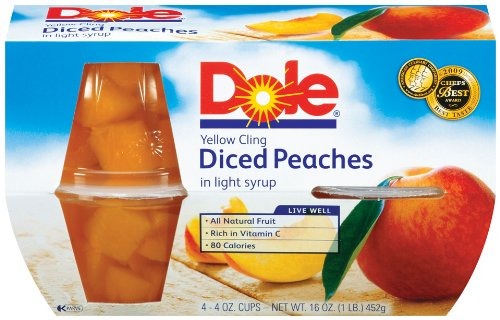
Item Name: Dole Diced Peach In. Light Syrup 4-Ounce 4-Count Packages (Pack of 6)
Bullet Point 1: Pack of six, 4-count package (total of 24-count)
Bullet Point 2: All-natural fruit in light syrup
Bullet Point 3: Rich in vitamin C
Value: 96.0
Unit: Ounce

Price: 13.12